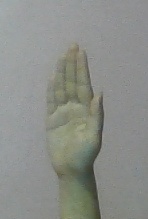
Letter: seen